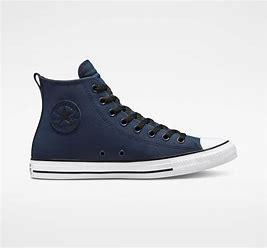
Brand: Converse
Model: Chuck Taylor Alt Star